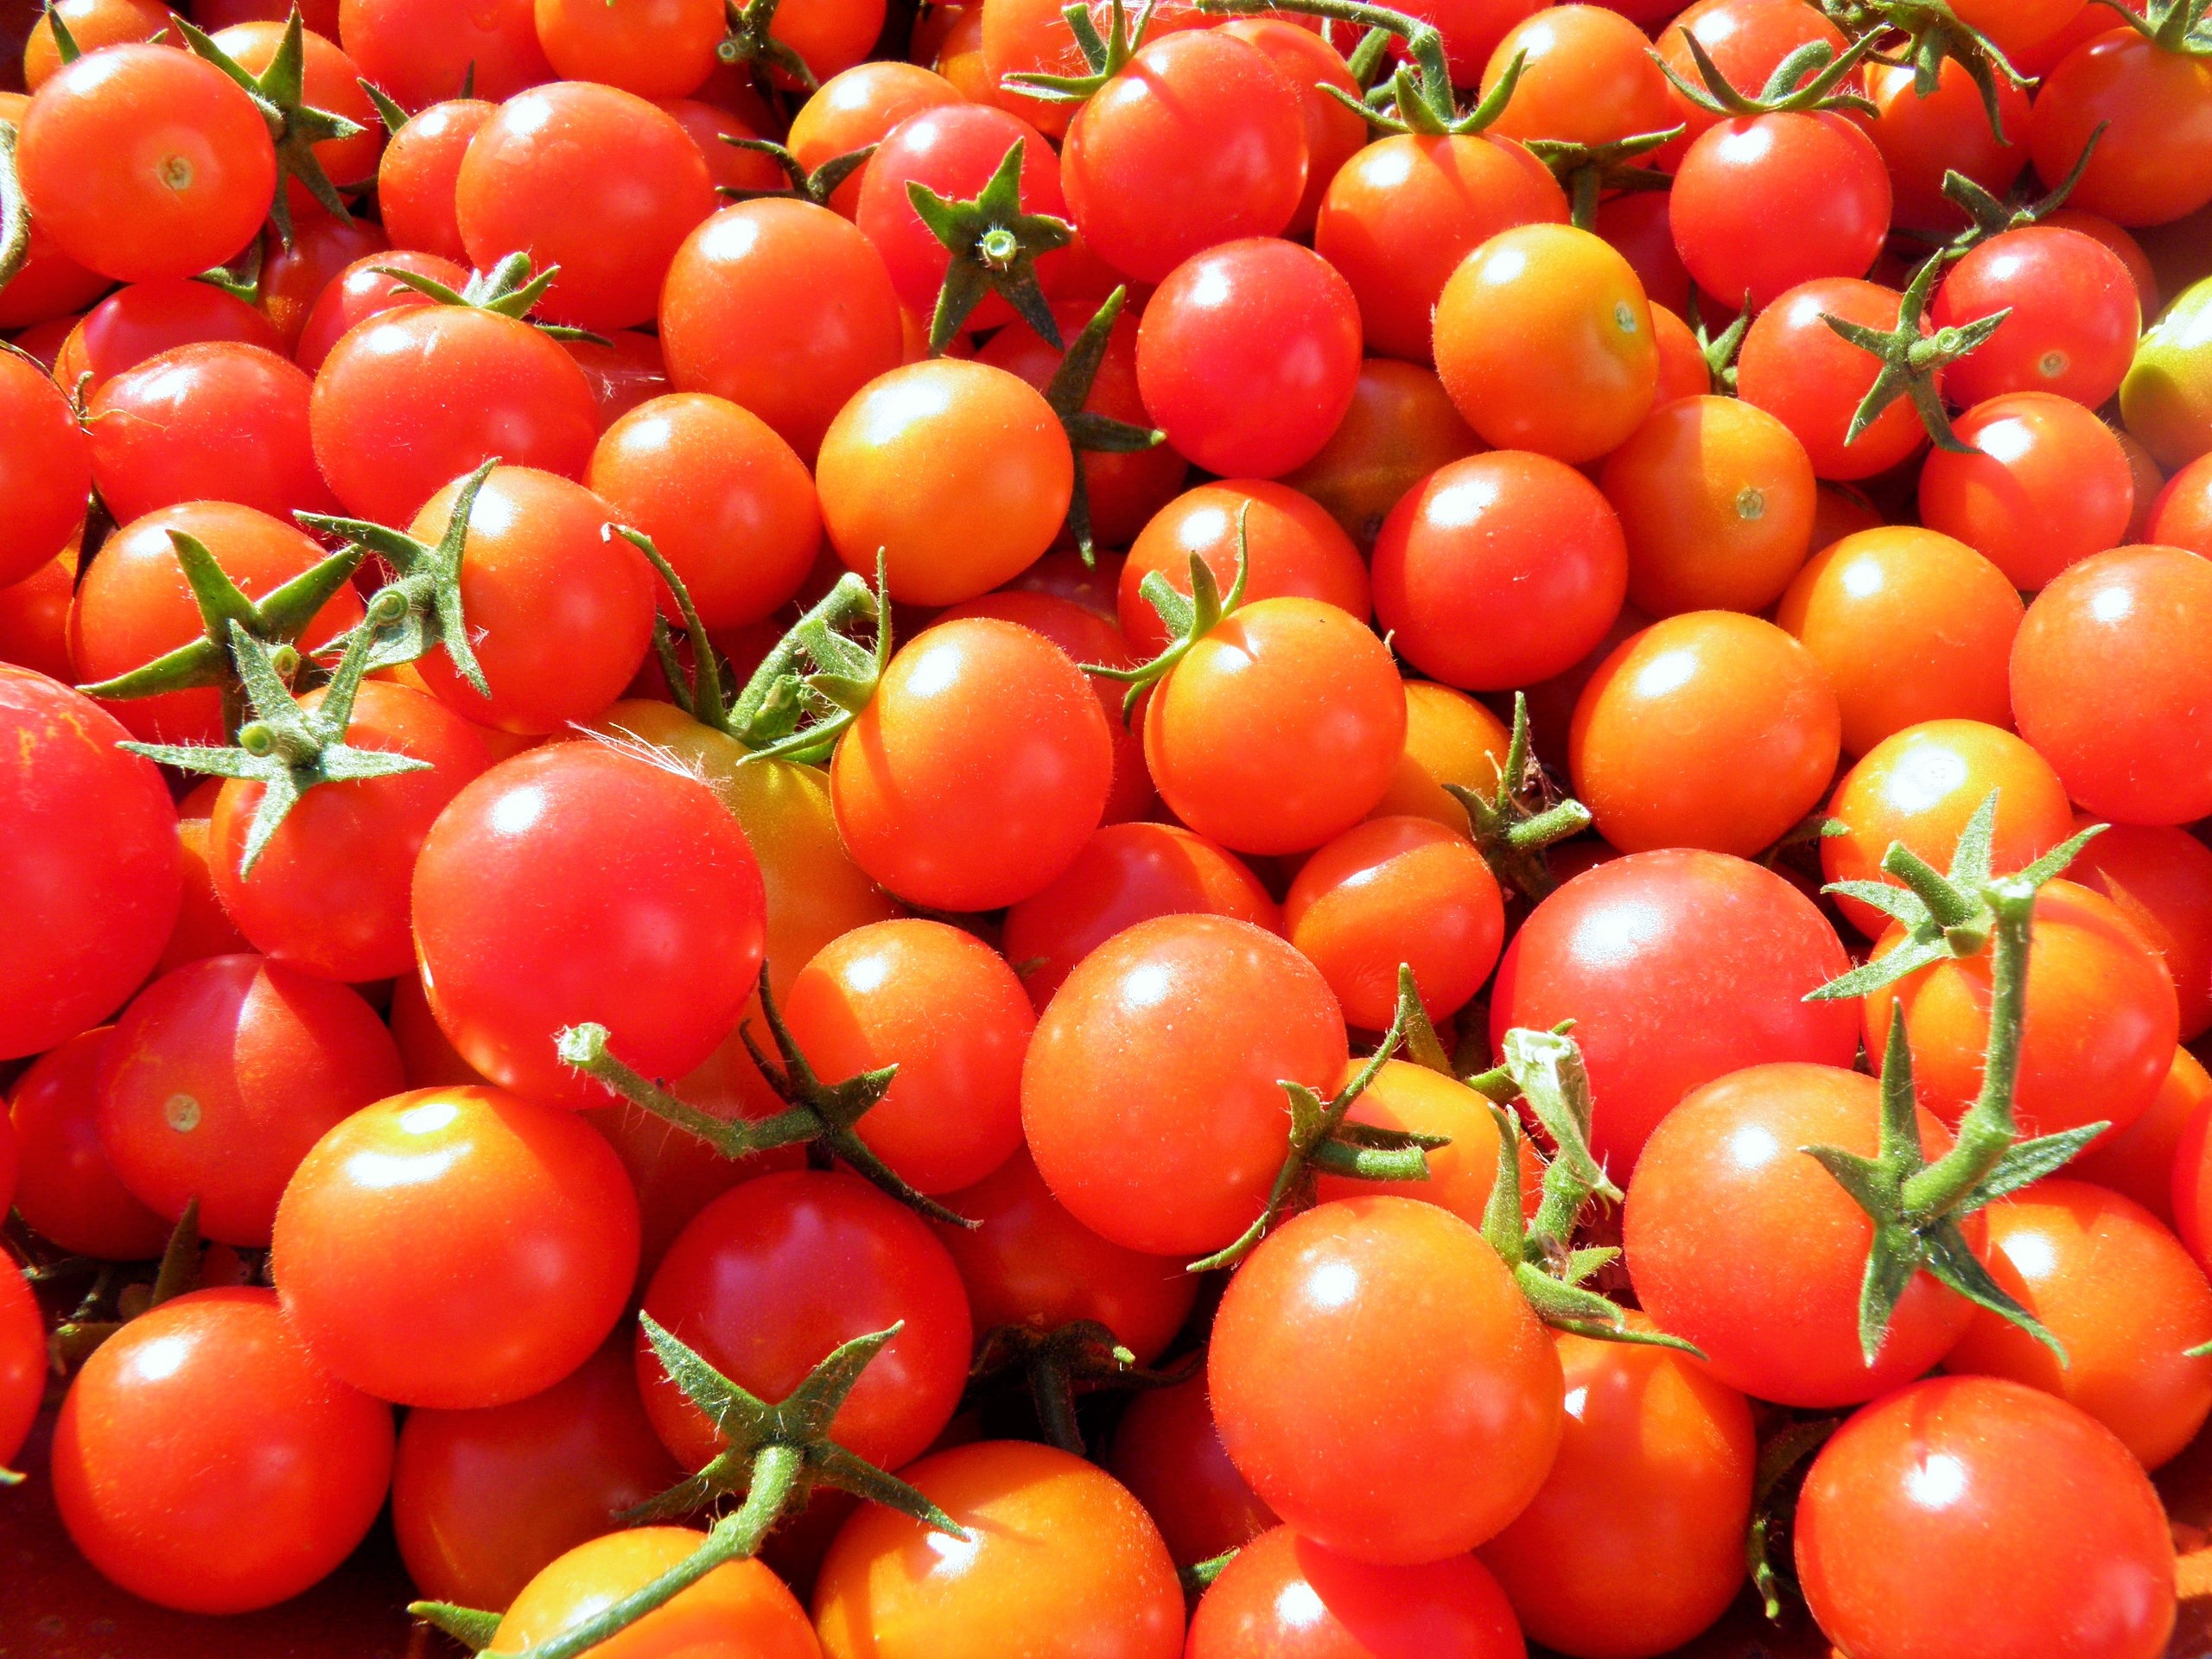
plant, fruit, summer, ripe, food, salad, red, ingredient, produce, vegetable, fresh, juicy, tomato, vegetables, tomatoes, vegetarian, cherry, organic, flowering plant, cherry tomatoes, land plant, potato and tomato genus